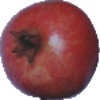
Label: Pomegranate 1